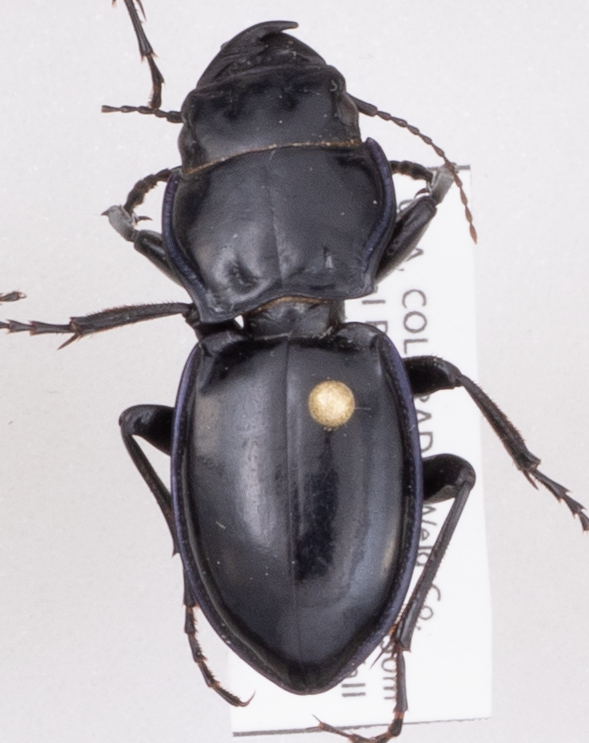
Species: Pasimachus elongatus
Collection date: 2021-07-07
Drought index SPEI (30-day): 1.546
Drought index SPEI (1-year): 0.086
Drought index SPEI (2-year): -0.418